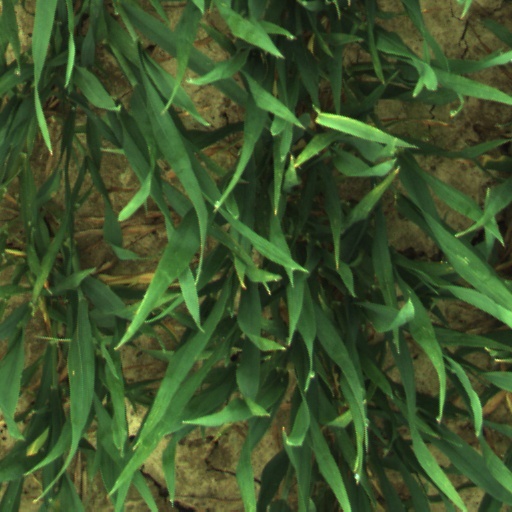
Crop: wheat